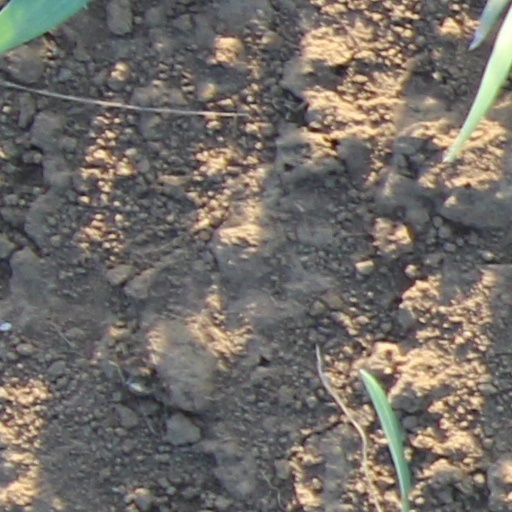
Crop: wheat